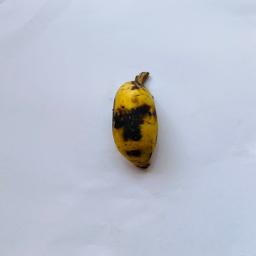
Banana variety: Sabri Kola